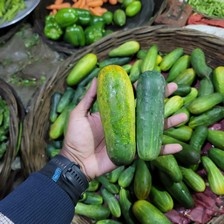
Label: cucumber